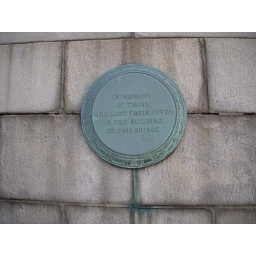
In memory of those who lost their lives in the building of this bridge